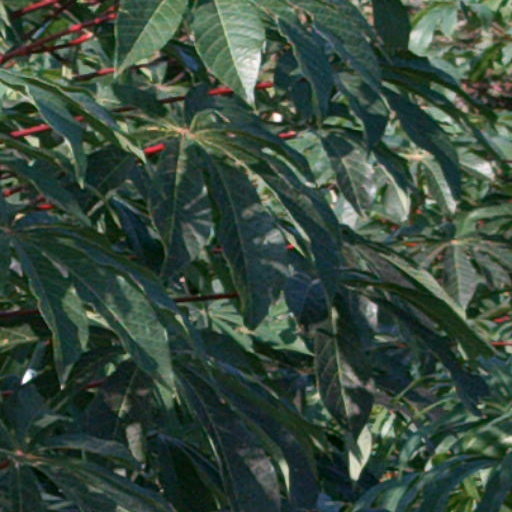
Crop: cassava